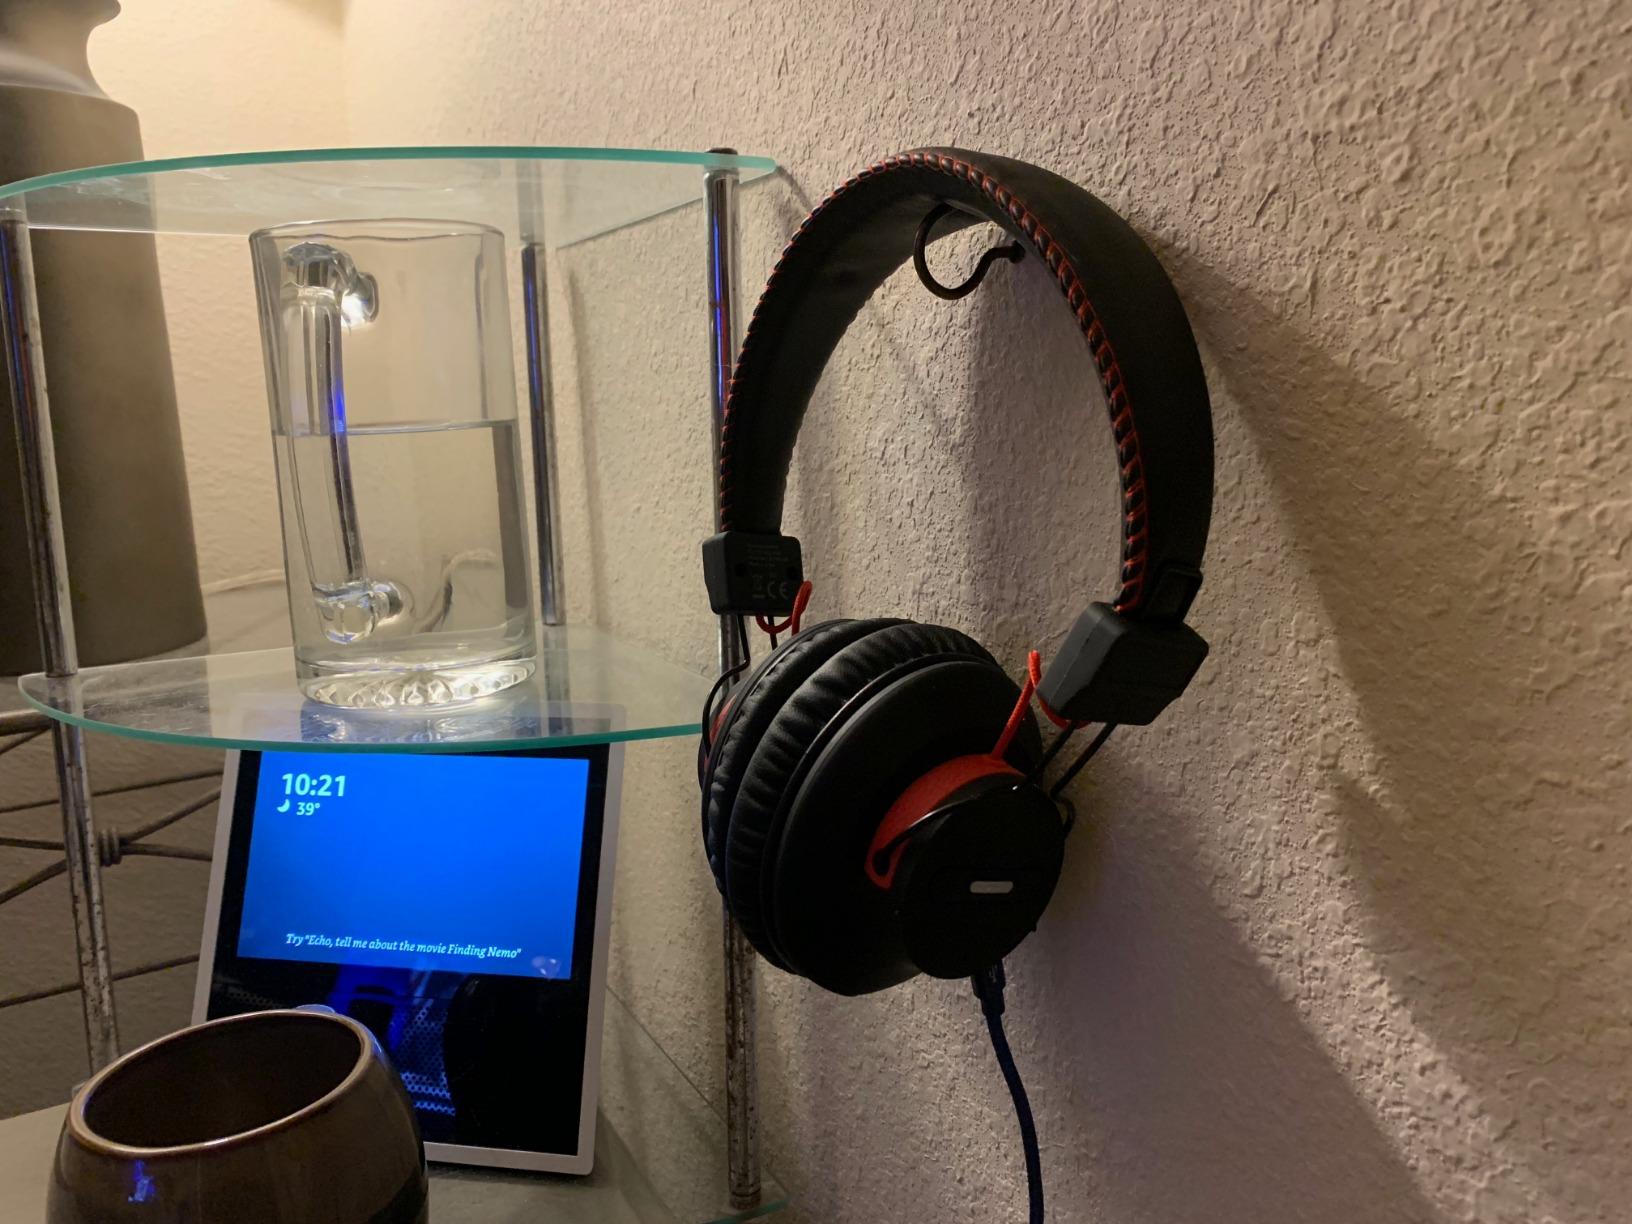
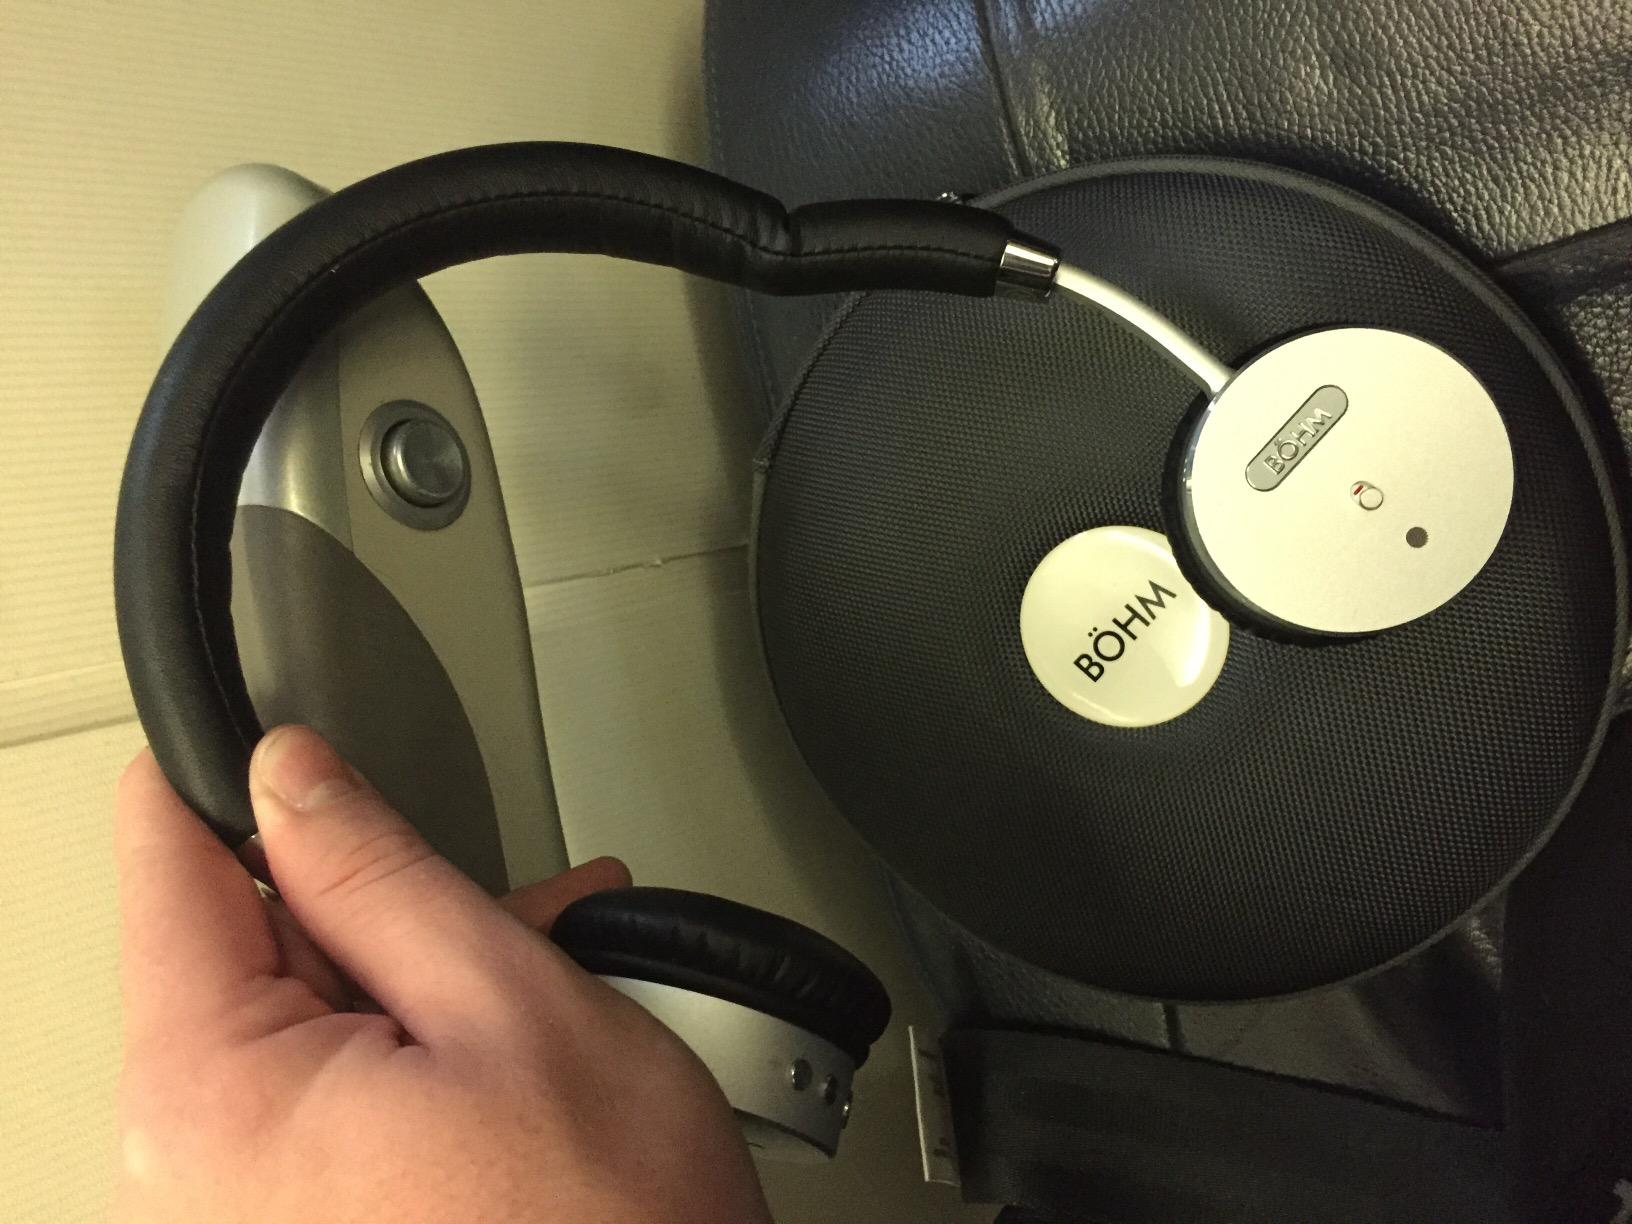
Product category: headphones
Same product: no